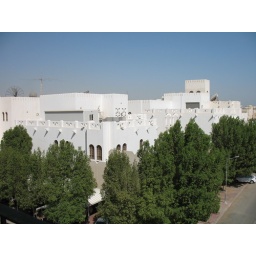
I believe this was an Embassy building across the street from where we stayed in Kuwait.